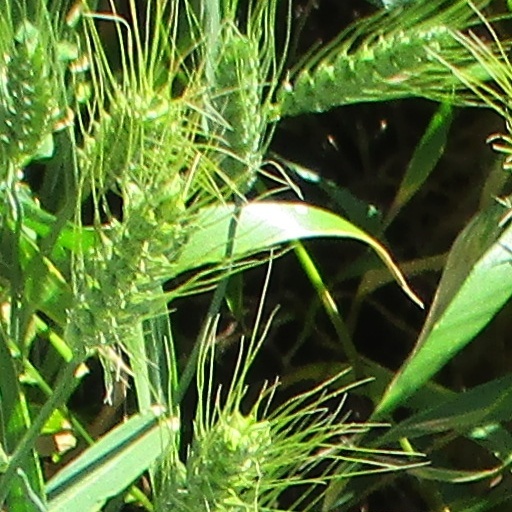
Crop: wheat